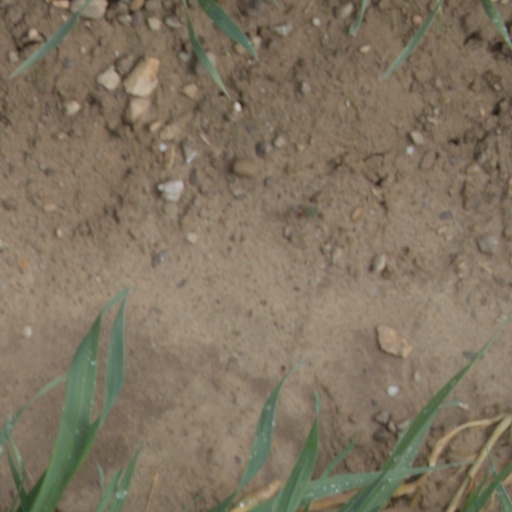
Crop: wheat